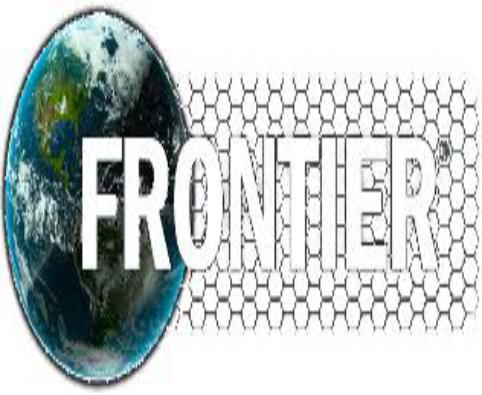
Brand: frontier developments
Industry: Leisure